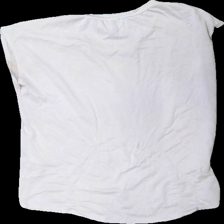
View: back
Type: T-shirt
Category: Ladies
Brand: H&M
Colors: Pink
Material: 100% polyester
Cut: Regular
Size: M
Season: All
Stains: Major
Damage: fläckar armhåla
Damage location: middle left
Damage 2: fläckar armhåla
Damage 2 location: middle right
Damage 3 location: middle right
Price range: <50
Recommended usage: Export
Description: rosa t-shirt med fläckar i armhålorna